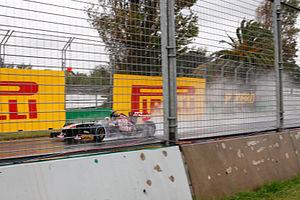
Le Grand Prix automobile d'Australie 2013, disputé le 17 mars 2013 sur le circuit de l'Albert Park à Melbourne, est la 879ᵉ épreuve du championnat du monde de Formule 1 courue depuis 1950 et la manche d'ouverture du championnat 2013.